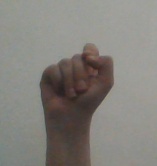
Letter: fa